Katana

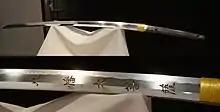
Example of a "hamon". It is not the entire white "hadori" area, but a fuzzy line within the "hadori". It is difficult to photograph, and to appreciate "hamon", the viewer must hold the sword in his hand and change the angle of the light on the blade as he views it.

During the Meiji period, the "samurai" class was gradually disbanded, and the special privileges granted to them were taken away, including the right to carry swords in public. The Haitōrei Edict in 1876 forbade the carrying of swords in public except for certain individuals, such as former samurai lords ("daimyō"), the military, and the police. Skilled swordsmiths had trouble making a living during this period as Japan modernized its military, and many swordsmiths started making other items, such as farm equipment, tools, and cutlery. The craft of making swords was kept alive through the efforts of some individuals, notably Miyamoto Kanenori (宮本包則, 1830–1926) and Gassan Sadakazu (月山貞一, 1836–1918), who were appointed Imperial Household Artist. The businessman Mitsumura Toshimo (光村利藻, 1877－1955) tried to preserve their skills by ordering swords and sword mountings from the swordsmiths and craftsmen. He was especially enthusiastic about collecting sword mountings, and he collected about 3,000 precious sword mountings from the end of the Edo period to the Meiji period. About 1,200 items from a part of his collection are now in the Nezu Museum.